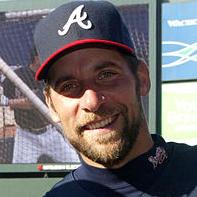
Age: 39